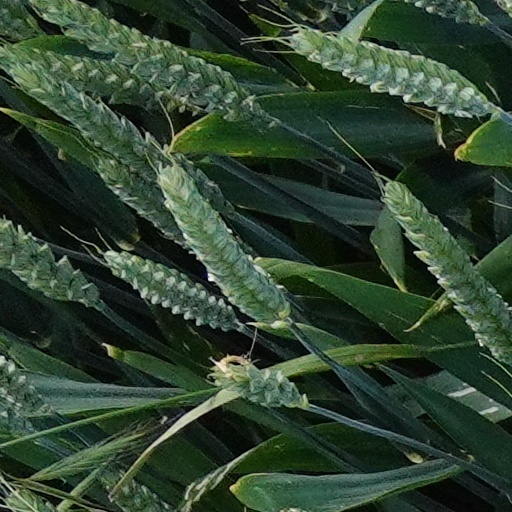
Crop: wheat